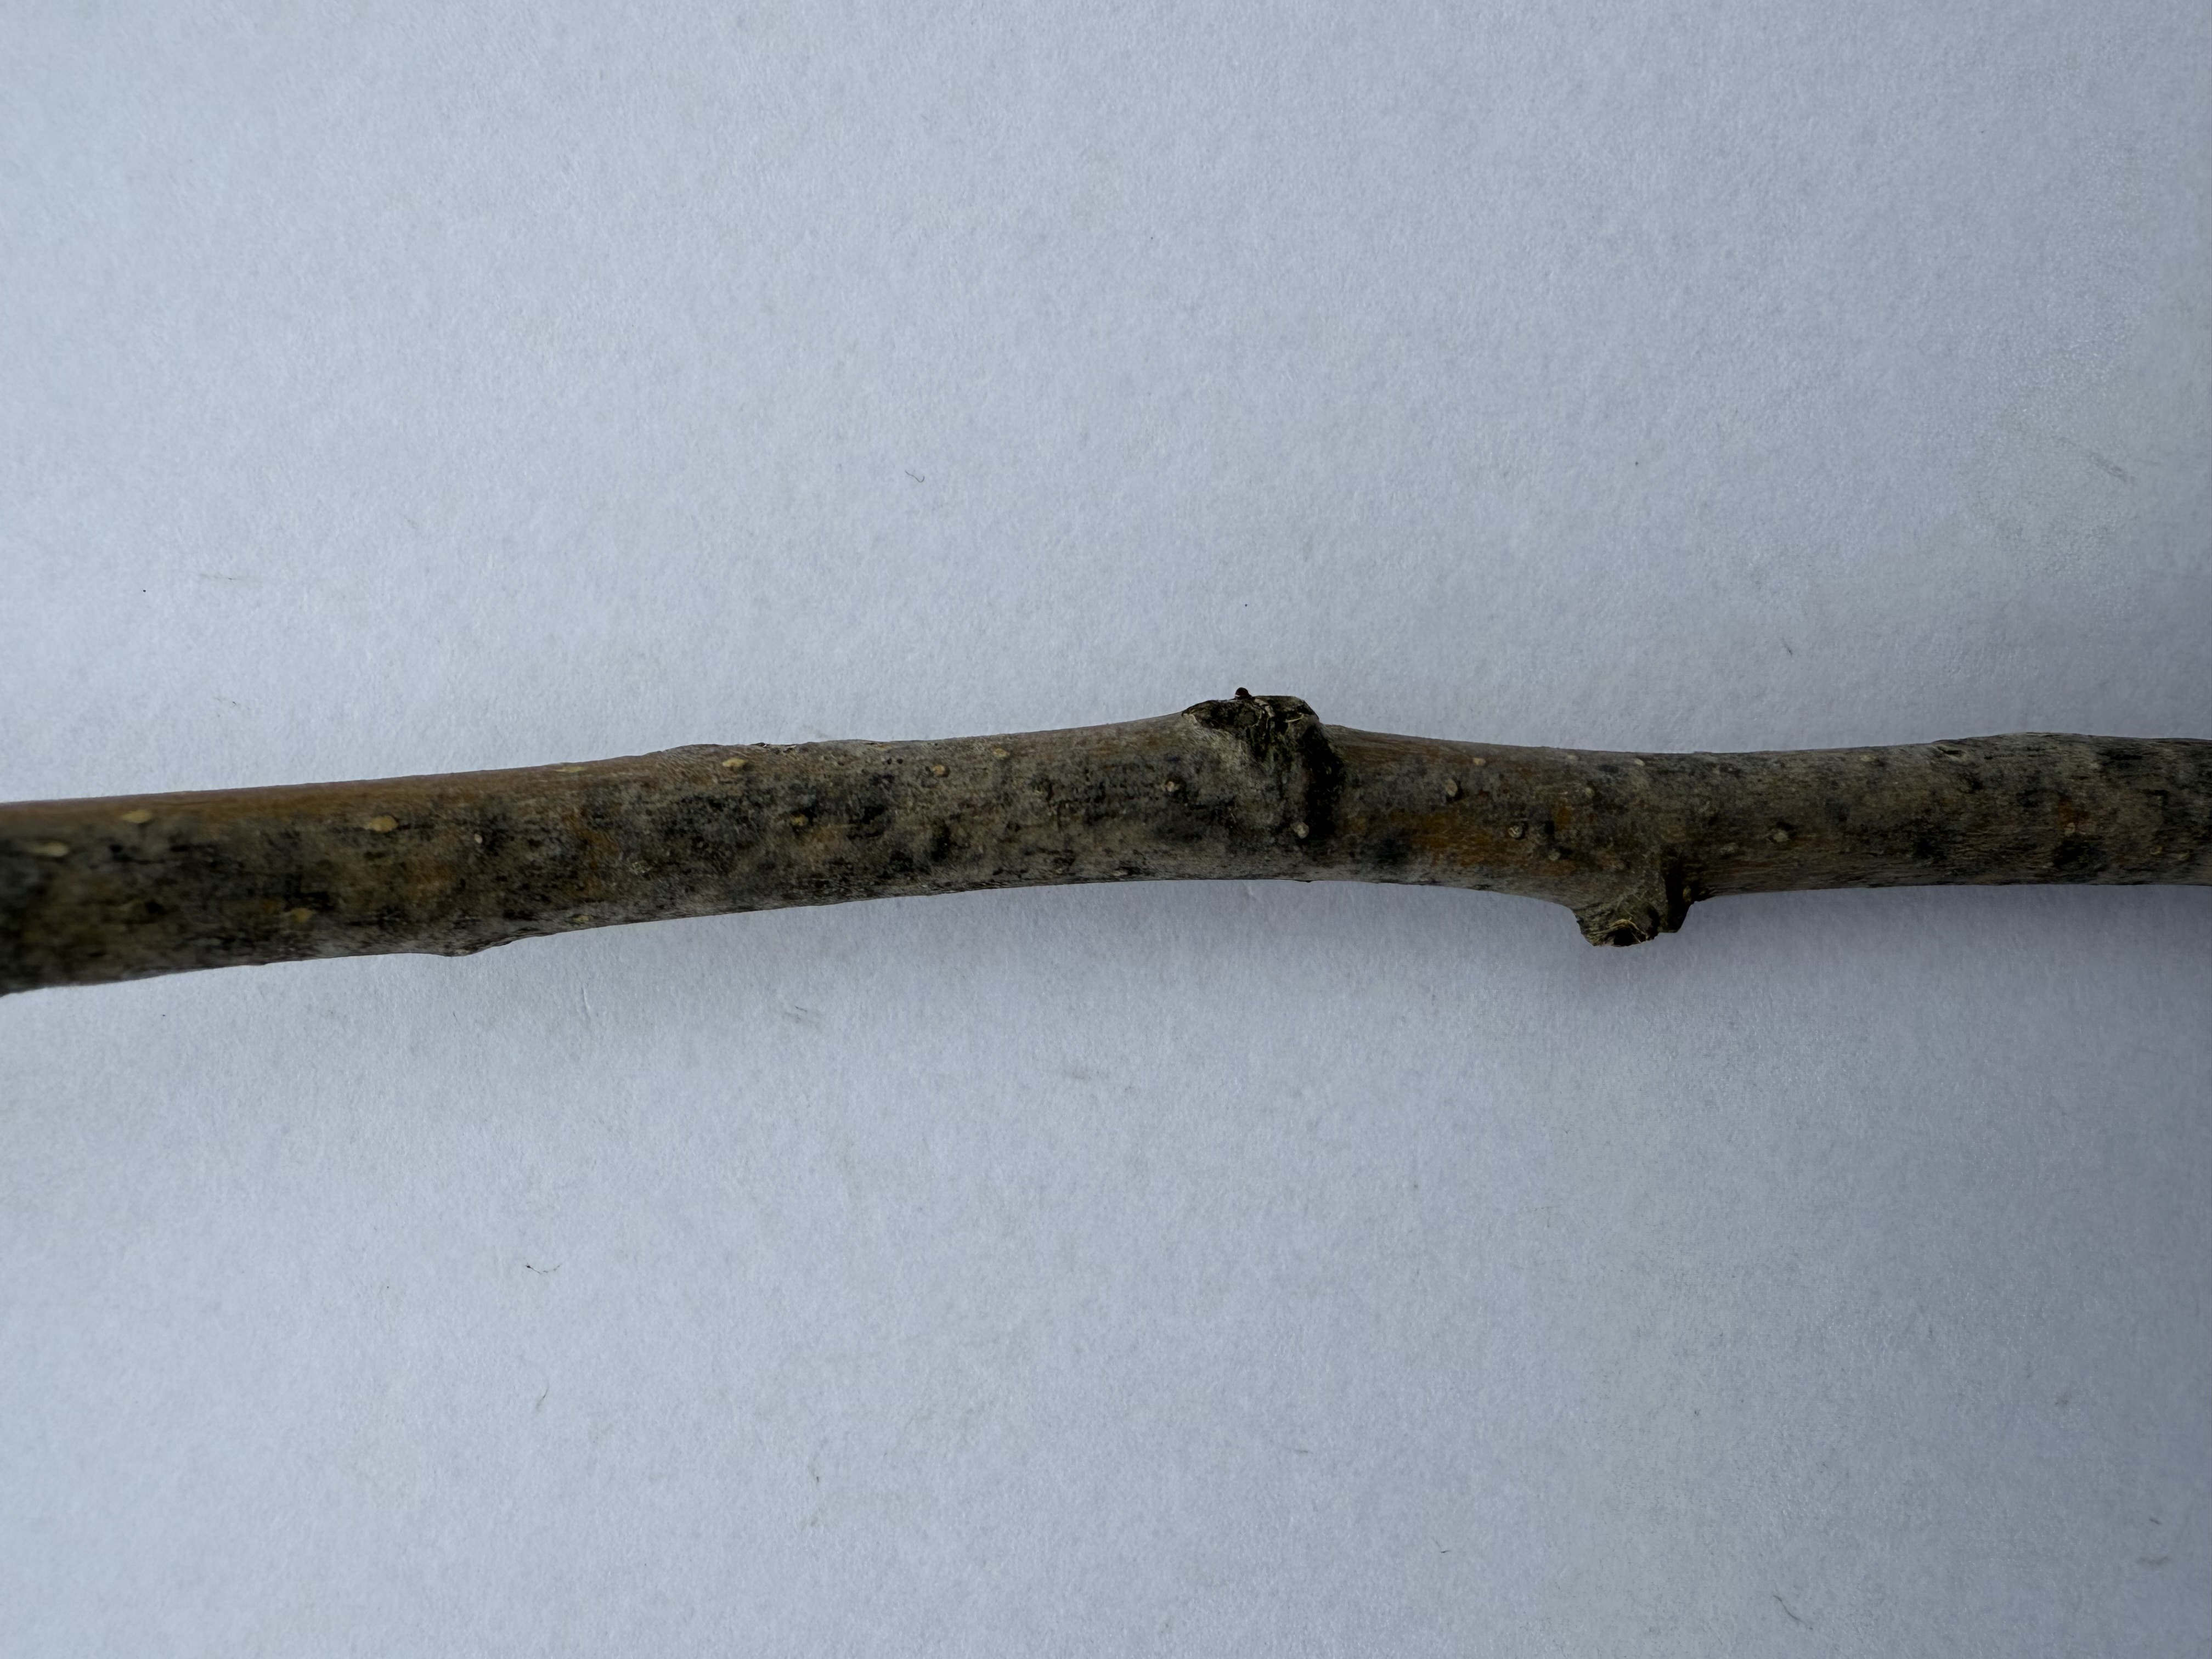
Variety: Austria Everbearing Mulberry